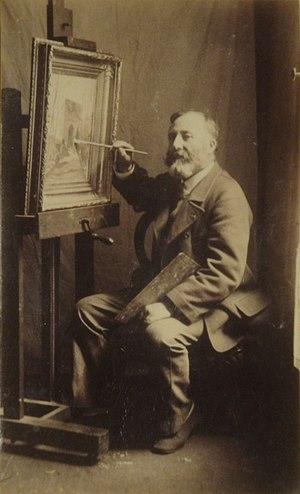
Charles Longueville, lieutenant de vaisseau à Brest vers 1866
Charles Julien Fidèle Longueville, né le 21 septembre 1829 à Lamballe et mort le 24 juillet 1899 à Lorient, est un artiste peintre, graveur et officier de marine français. Il reçoit le titre de peintre officiel de la Marine en 1875.